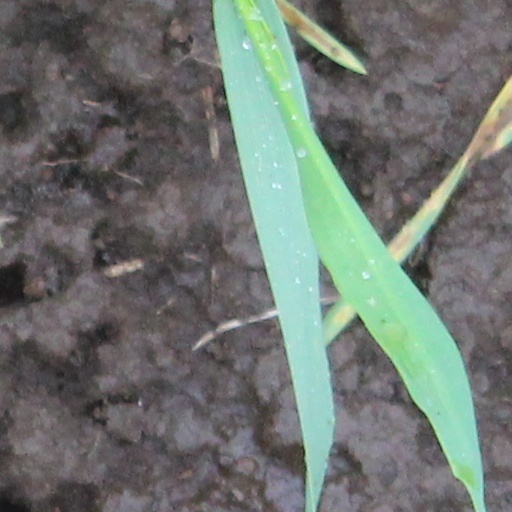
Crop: wheat